Dave Wallace (baseball)

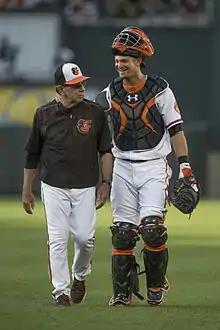
Wallace "(left)" with Caleb Joseph in 2015

David William Wallace (born September 7, 1947) is an American former professional baseball pitcher, pitching coach and front-office executive. He played in Major League Baseball (MLB) for the Philadelphia Phillies and Toronto Blue Jays. After his playing career he was a pitching coach for the Los Angeles Dodgers, New York Mets, Boston Red Sox, Houston Astros and Baltimore Orioles.